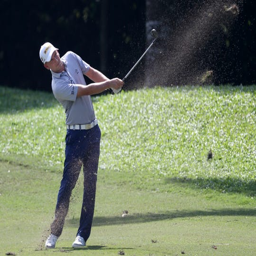
golfer follow his shot on the 15th hole during the second day of golf tournament .